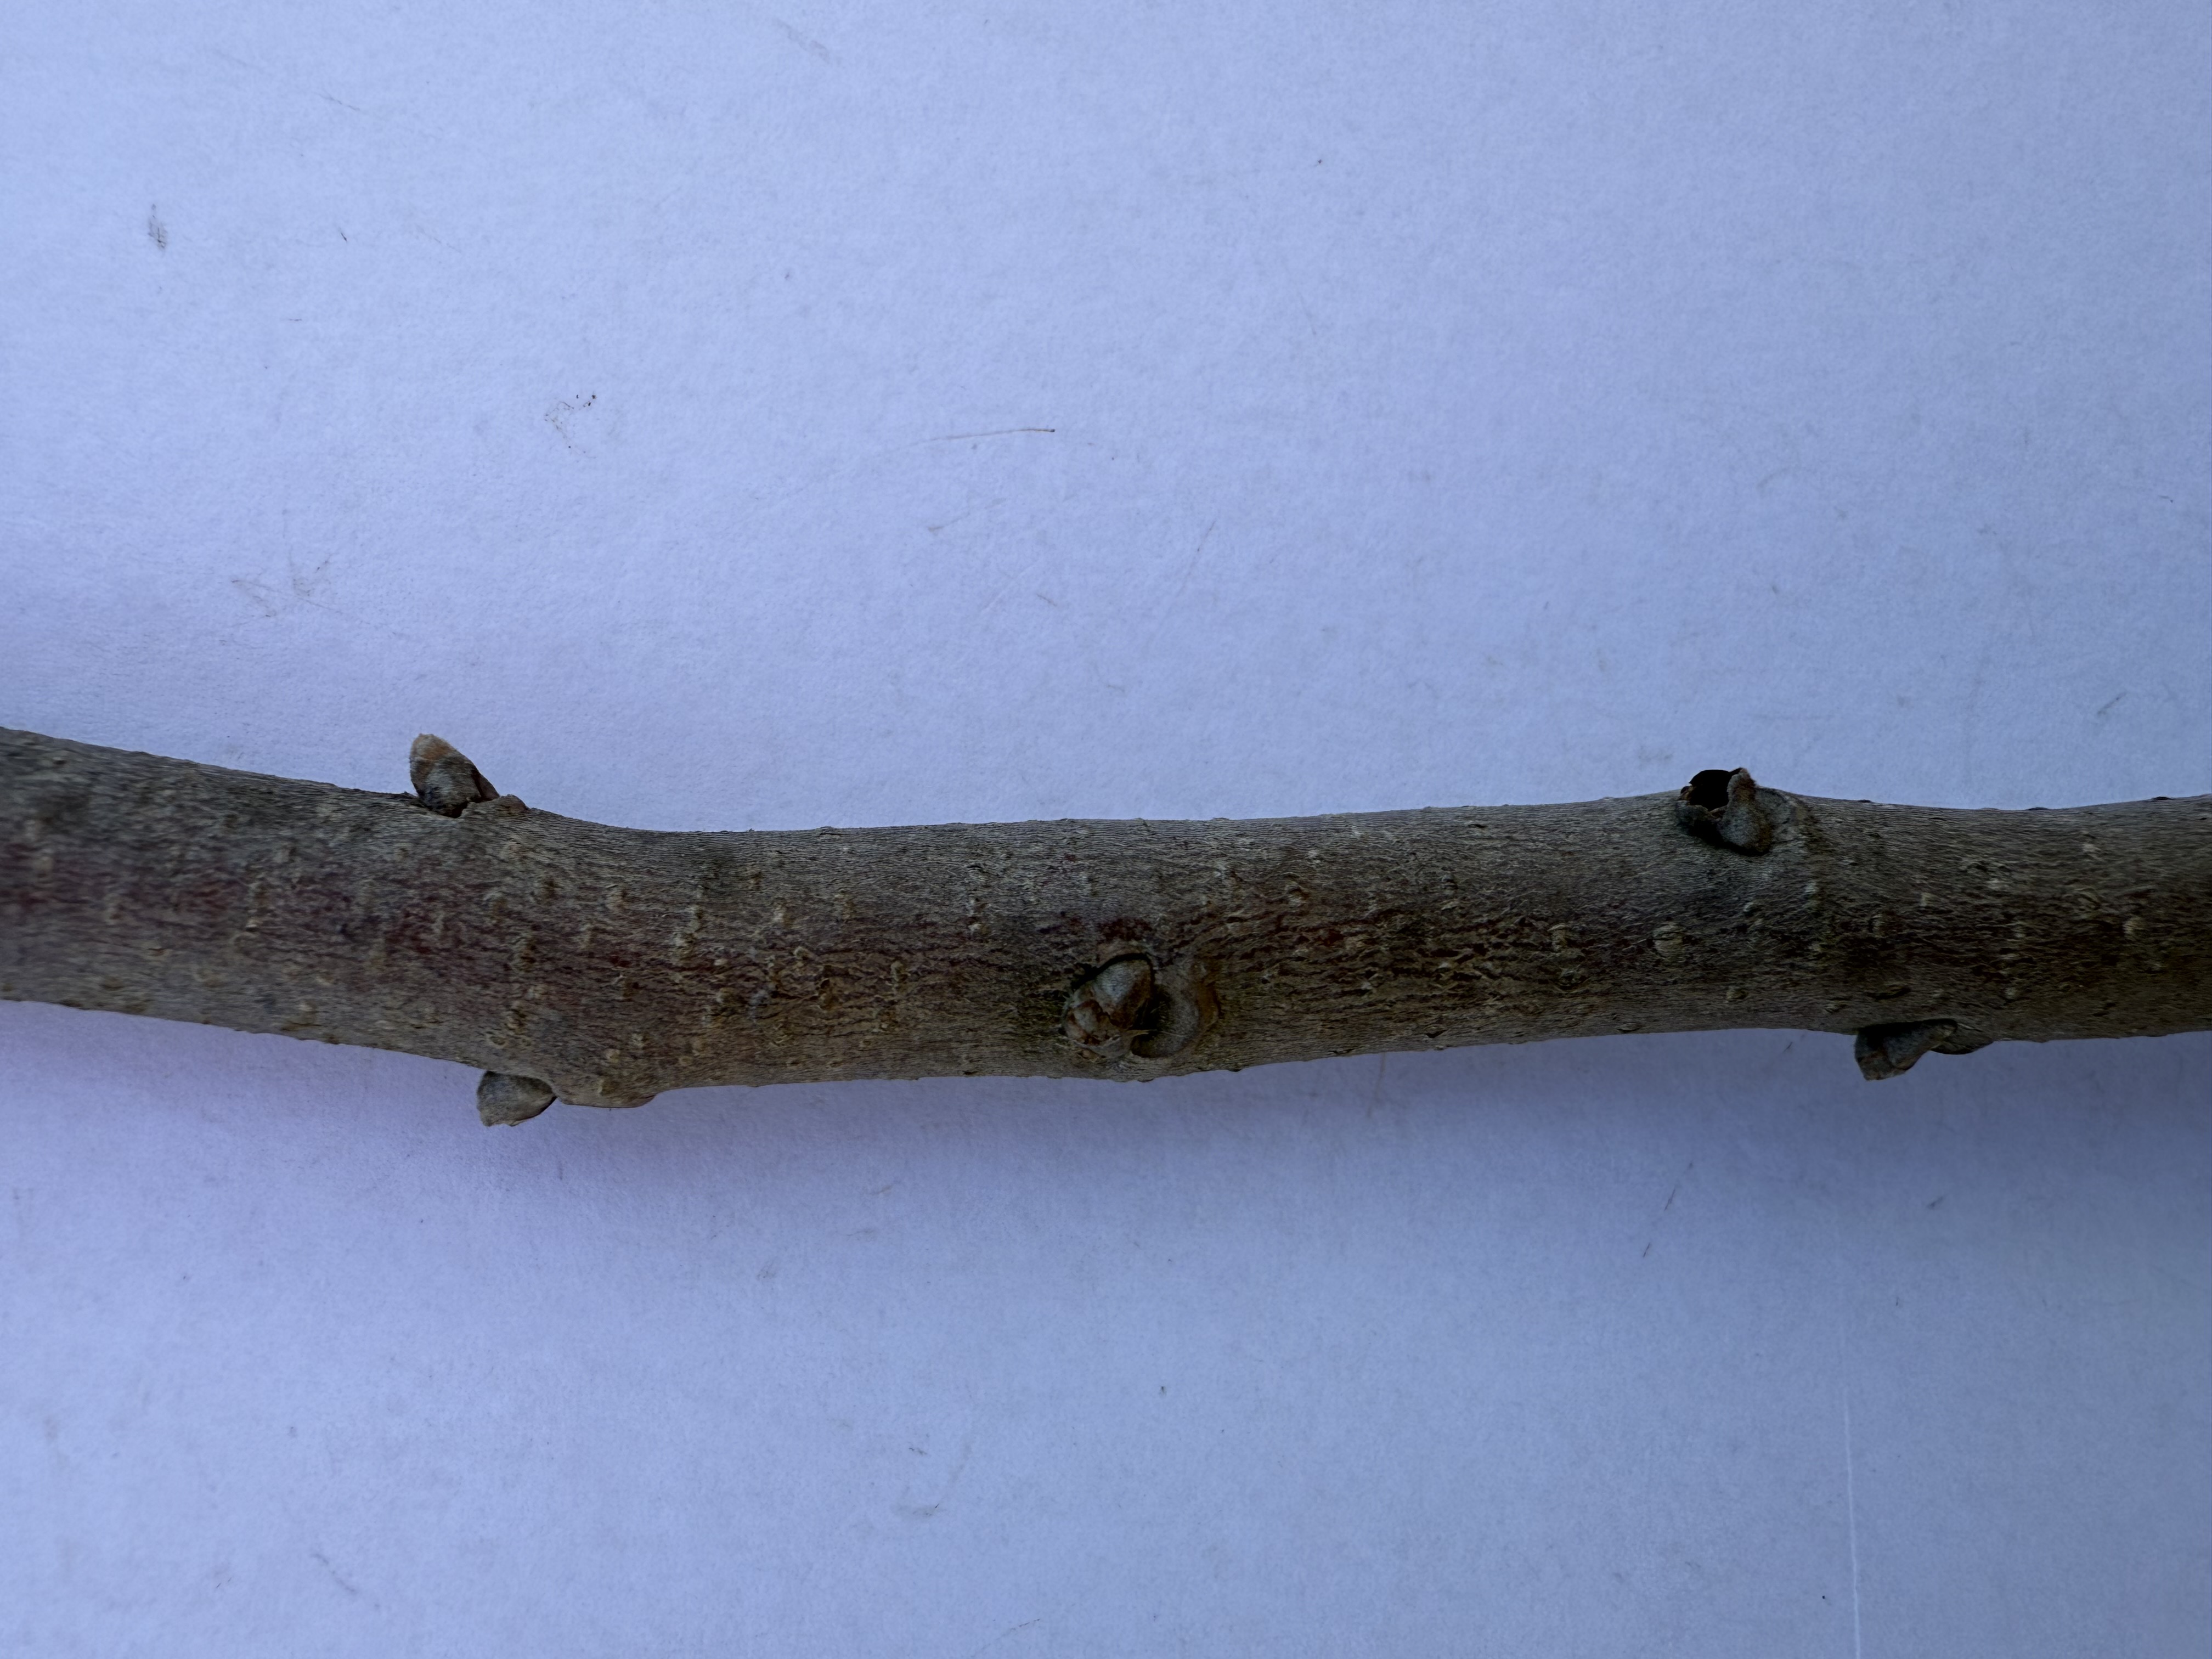
Variety: Hachiya Persimmon